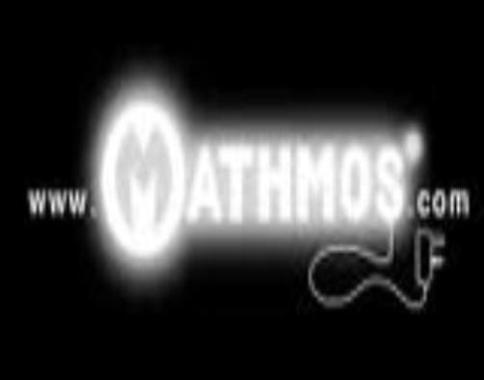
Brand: mathmos
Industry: Necessities